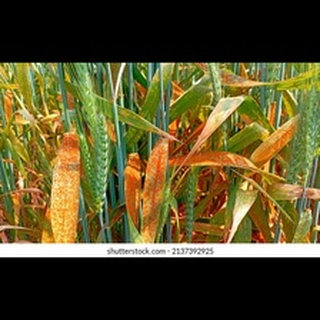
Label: wheat_brown_rust